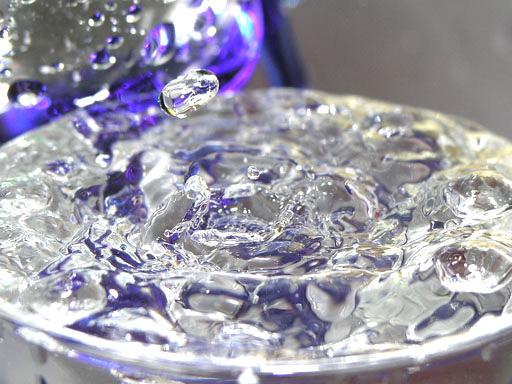
Material: water